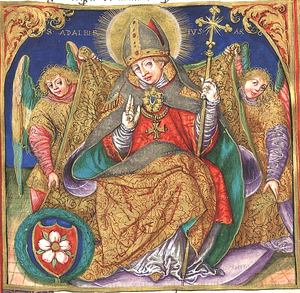
Augmentation brutale de la température de 1 à 1,5 °C pendant la décennie.
La Prusse-Orientale est une province allemande, aujourd'hui disparue, qui fit partie du royaume de Prusse de 1773 à 1824 et de 1878 à 1918, puis de l'État libre de Prusse de 1919 à 1945. Située au bord de la mer Baltique, entre la Vistule et le Niémen, sa capitale était la ville de Königsberg.